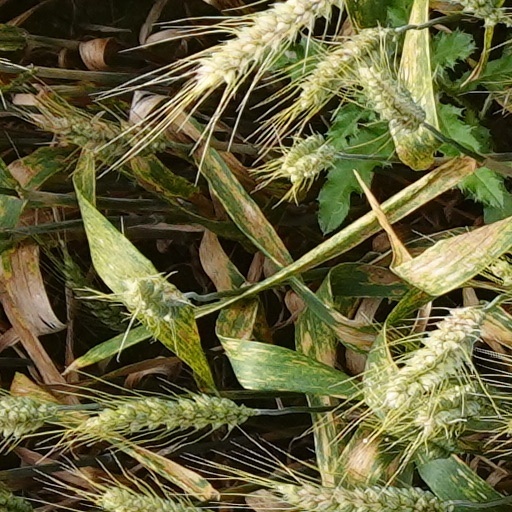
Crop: wheat